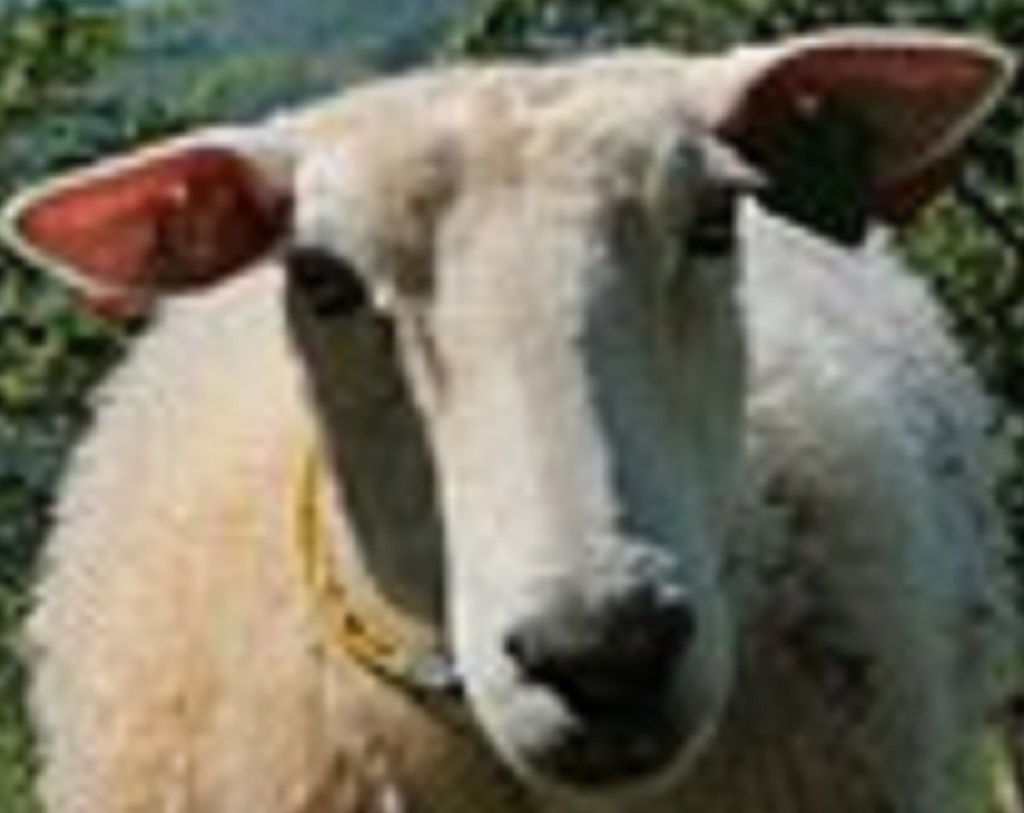
Label: no pain